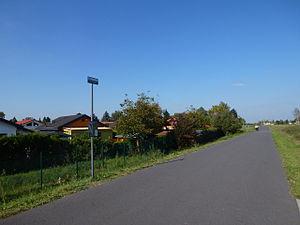
Le parcours du mur de Berlin est une piste cyclable et piétonne d'environ 160 kilomètres de long se trouvant à Berlin et Brandebourg. Il suit en grande partie l'ancien tracé du mur de Berlin à Berlin-Ouest. Il emprunte principalement l'ancien chemin de ronde des troupes frontalières de la République démocratique allemande ou emprunte le sentier douanier en périphérie de Berlin-Ouest. Un certain nombre de témoignages et d'informations jalonnant le tracé rappellent l'histoire du mur.